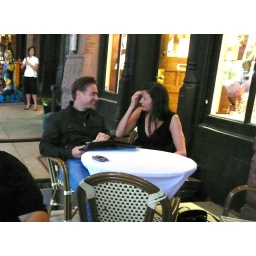
They were sitting in the table that was under the leaky roof